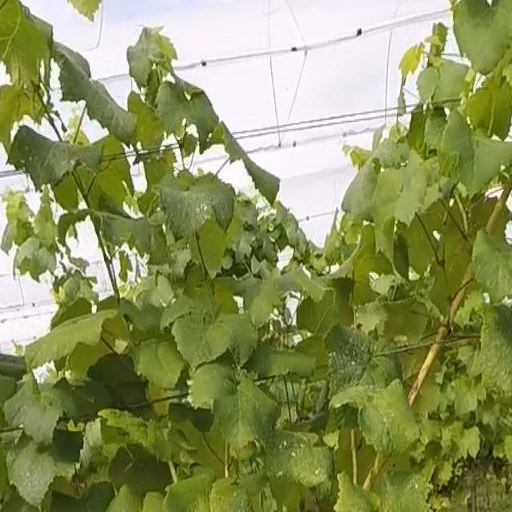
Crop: grape